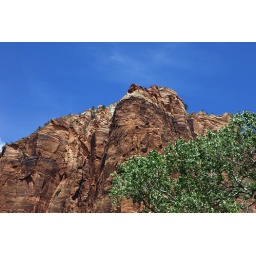
The red rocks against those western blue skies are so beautiful!